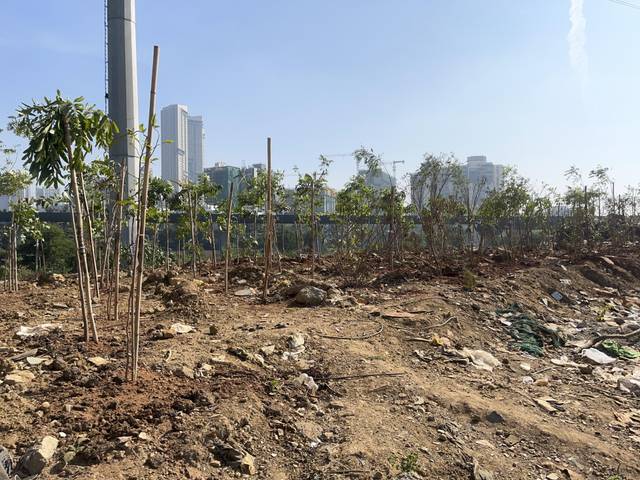
Region: India
Coordinates: 19.198, 72.83